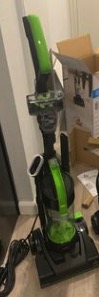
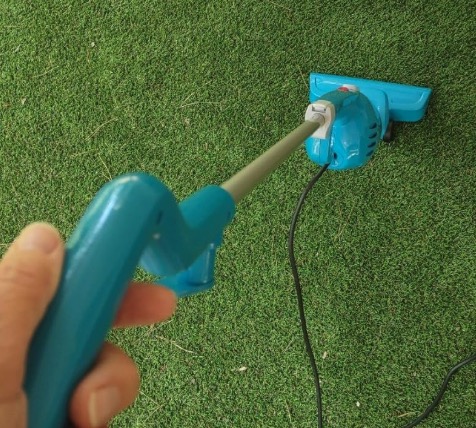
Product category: items_vacuum
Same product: no